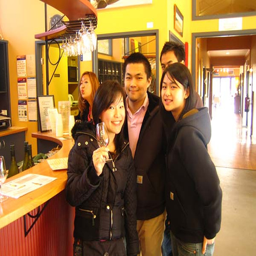
Four Asian people smiling near a restaurant bar.
A group of four being photo bombed my an individual.
a group of people pose for a picture inside a restaurant.
A crowd of attractive young people posing together for a photograph.
A group of friends posing for a picture at a deli.